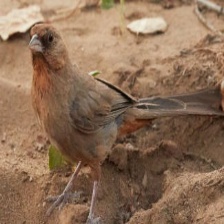
Species: ALBERTS TOWHEE
Scientific name: PIPILO ABERTI